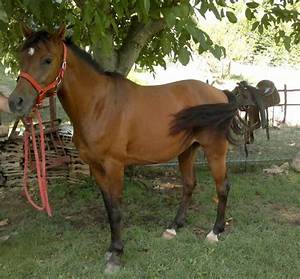
Label: cavallo